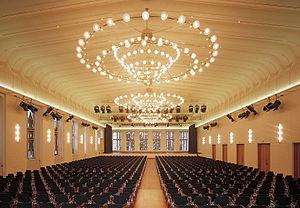
L’orchestre du Gürzenich de Cologne est, avec l'orchestre symphonique du WDR de Cologne, l'un des deux orchestres symphoniques de la ville de Cologne. Ils sont tous deux en résidence à la Philharmonie de Cologne.
Gürzenich est une salle de fête située dans le centre de la vieille ville de Cologne. Son nom provient de la famille patricienne de Gürzenich, propriétaire du terrain sur lequel l'édifice laïc du XVᵉ siècle a été construit. Depuis le début du XIXᵉ siècle, le complexe de bâtiments est utilisé pour des concerts, des congrès et des événements sociaux et culturels.